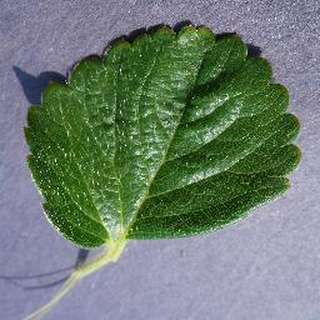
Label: healthy_strawberry